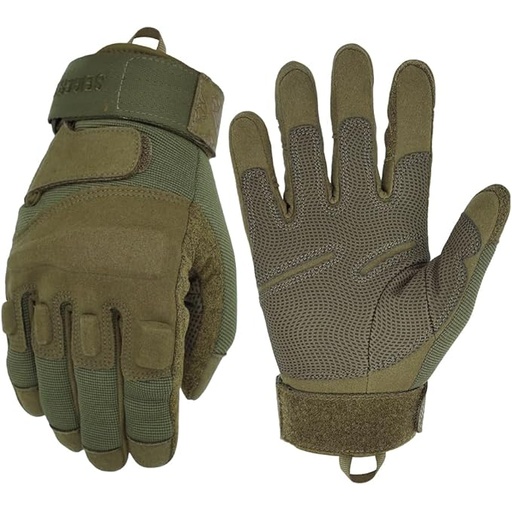
Seibertron Adult Or Youth S.O.L.A.G Sports Outdoor Water Resistant Full Finger Touchscreen Gloves
Brand: Seibertron
About This Method for choosing the size,According to palm Length+palm circumference refer to left size chart. Centimeter data has less deviation than inch data. Measure palm Length: Measure the length of your hand from the base of your palm to the tip of your middle finger.Measure palm circumference: Wrap a measuring tape tight around your knuckles to measure the circumference of your hand. XXS(palm length 6.3"-6.77",16-17.2CM|palm circumference 6.3"-6.89",16-17.5CM); XS(palm length 6.69"-7.09",17-18CM|palm circumference 6.89"-7.48",17.5-19CM); S(palm length 7.01"-7.44",17.8-18.9CM|palm circumference 7.28"-7.87",18.5-20CM); M(palm length 7.36"-7.76",18.7-19.7CM|palm circumference 7.68"-8.46",19.5-21.5CM); L(palm length 7.64"-8.11",19.4-20.6CM|palm circumference 8.07"-8.86",20.5-22.5CM); XL(palm length 7.99"-8.39",20.3-21.3CM|palm circumference 8.66"-9.45",22-24CM); XXL(palm length 8.27"-8.66",21-22CM|palm circumference 9.25"-10.04",23.5-25.5CM); Main Materials: Synthetic Leather, Polyester and Nylon. Durability,Lightweight,Machine Wash Overview Brand : Seibertron Material : Faux Leather, Nylon, Polyester Size : Medium Sport : Airsoft Age Range (Description) : Adult Color : Army Green-Full Finger Special Feature : Lightweight, Thermal, Water Resistant Hand Orientation : Ambidextrous Item Package Quantity : 1 Product Care Instructions : Hand Wash Only
Category: Sporting Goods > Outdoor Recreation > Hunting & Shooting > Airsoft > Airsoft Protective Gear > Airsoft Gloves